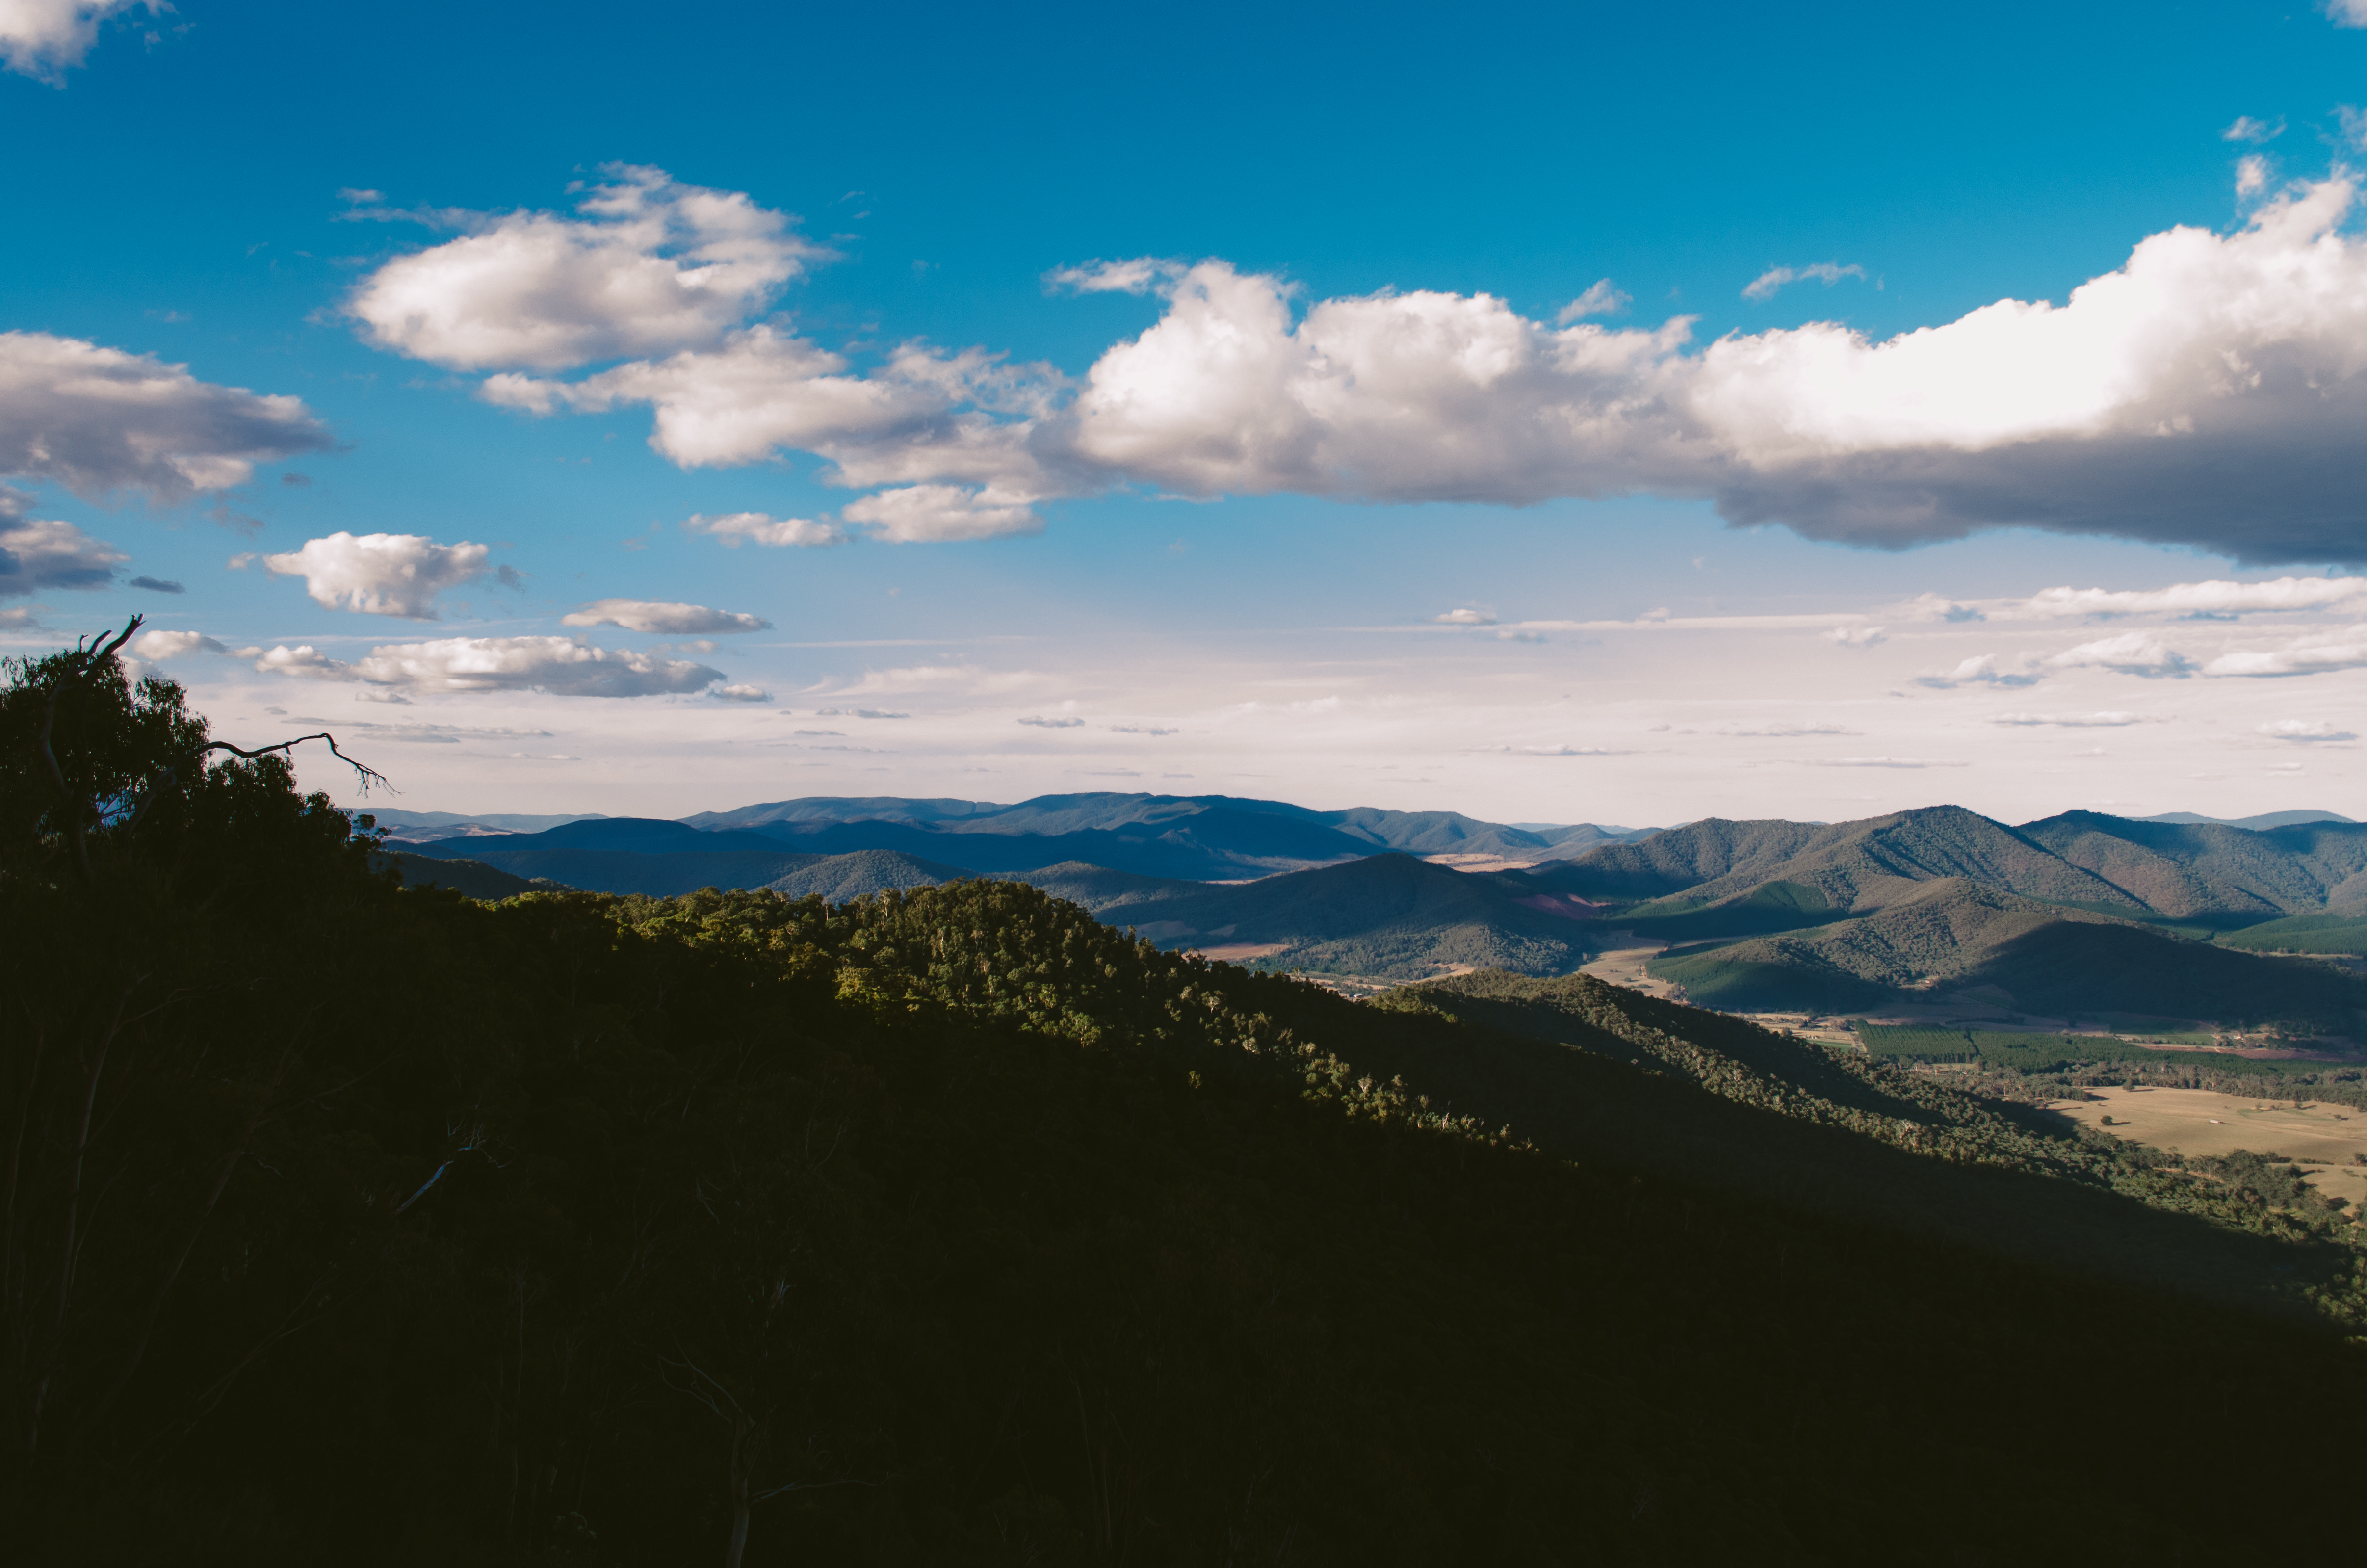
landscape, nature, forest, horizon, mountain, cloud, sky, sunlight, morning, hill, dawn, mountain range, dusk, ridge, plain, plateau, rural area, landform, meteorological phenomenon, geographical feature, atmospheric phenomenon, mountainous landforms